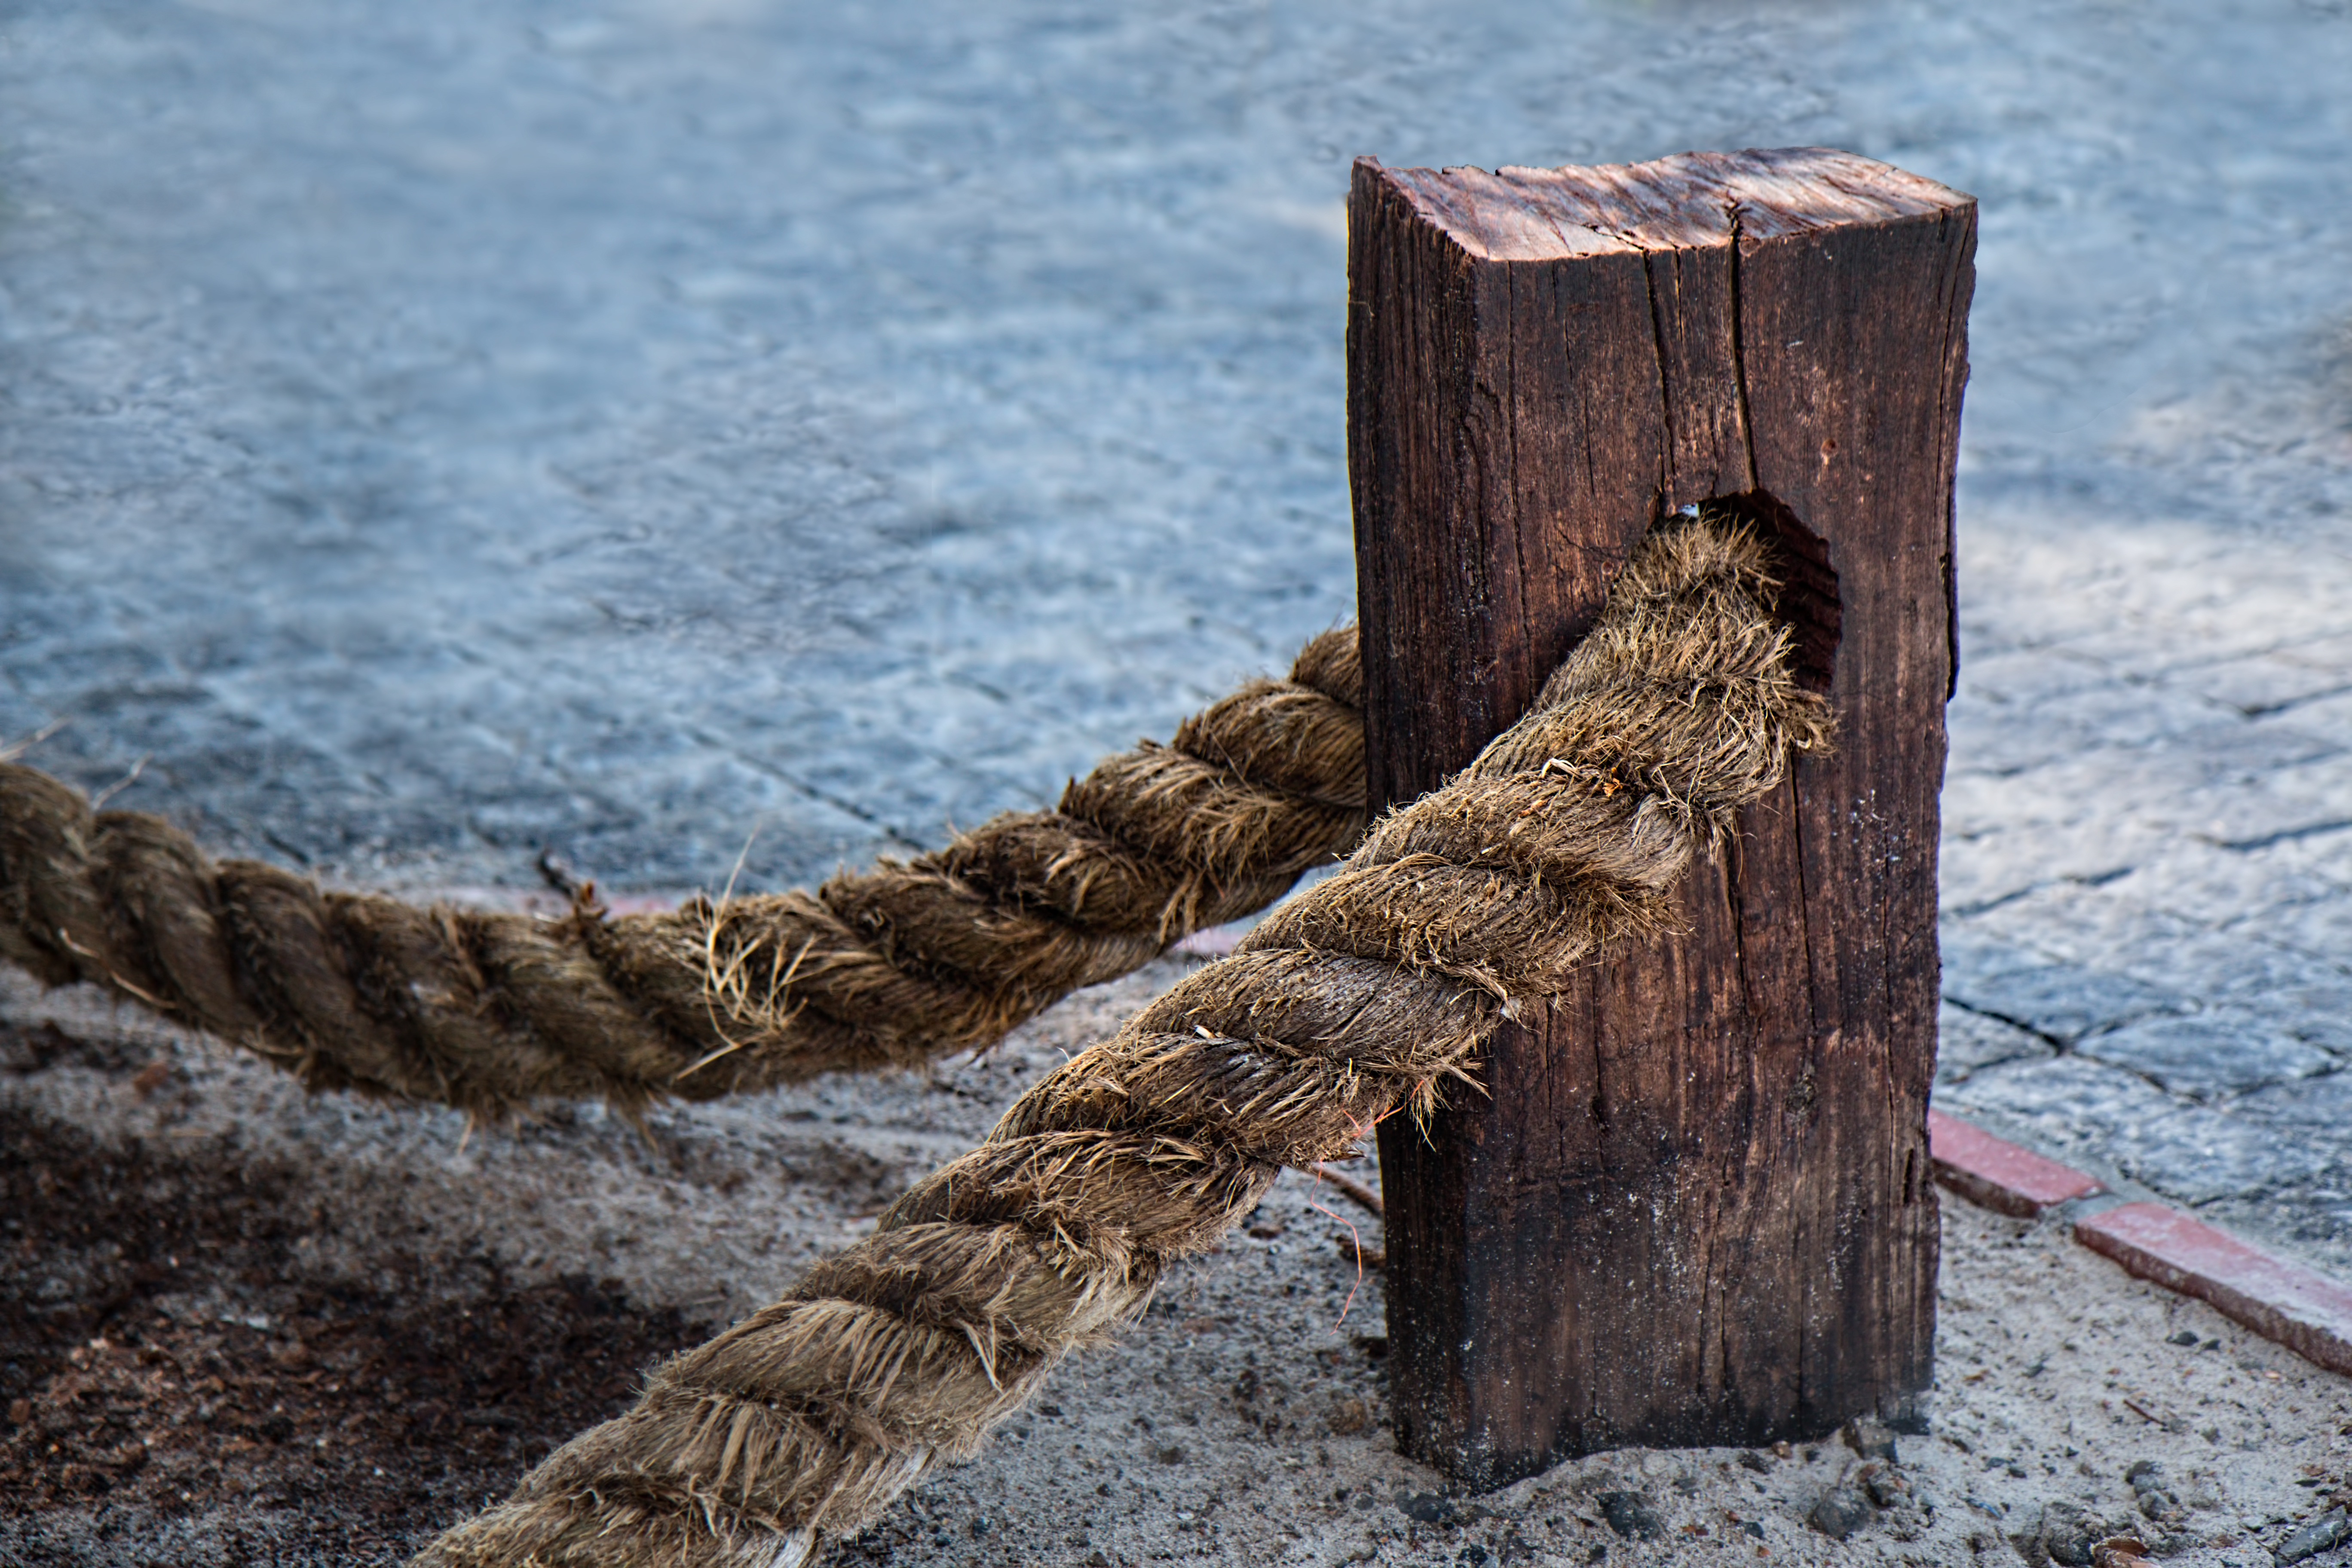
driftwood, sea, tree, water, nature, rock, winter, rope, post, wood, trunk, old, alone, pole, tie, rough, terrain, material, weathered, sculpture, temple, wooden, marine, safety, timber, fiber, strong, secure, strength, safe, aged, nobody, stake, fasten, fastening, steadfast, reliable, fastened, tying